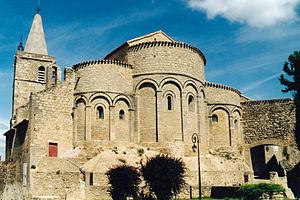
France - Languedoc - Aude - Église Saint-Jean l’Évangéliste d'Ouveillan